Ambato, Ecuador

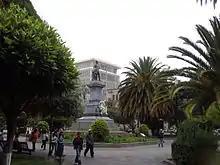
The city's main gathering point, Montalvo Park

Ambateños enjoy a variety of sports, but none so much as soccer. Ambato plays host to three professional teams, playing in Ecuador's highest leagues: Macará, Técnico, and Mushuc Runa. Macará and Técnico currently play in Serie A and Mushuc Runa in Serie B. All three teams play in the centrally located Estadio Bellavista, and Mushuc Runa also maintains one of the world's highest altitude practice stadiums in the Chibuleo community about 20 minutes outside of Ambato, although as it exceeds FIFA altitude rules it is not used for Series fixtures. None of the three teams has been wildly successful in Ecuador or beyond, however they maintain a loyal following of spectators. Matches between Macará and Técnico U. are known as "El Clásico Ambateño" (English: The Ambato Derby). In 2007 both derby teams briefly played in Serie A for the first time in over ten years, and they have been regular fixtures of Serie A in the years since. In general, Ambato has at least one team in Serie A at any given time, and in 2018 Macará has led the series.